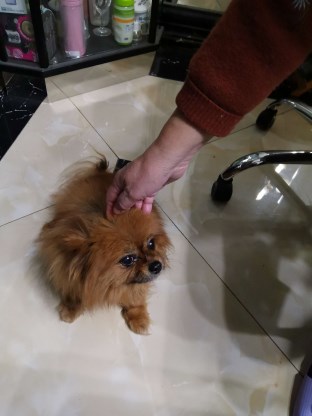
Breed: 1936-n000005-Pomeranian